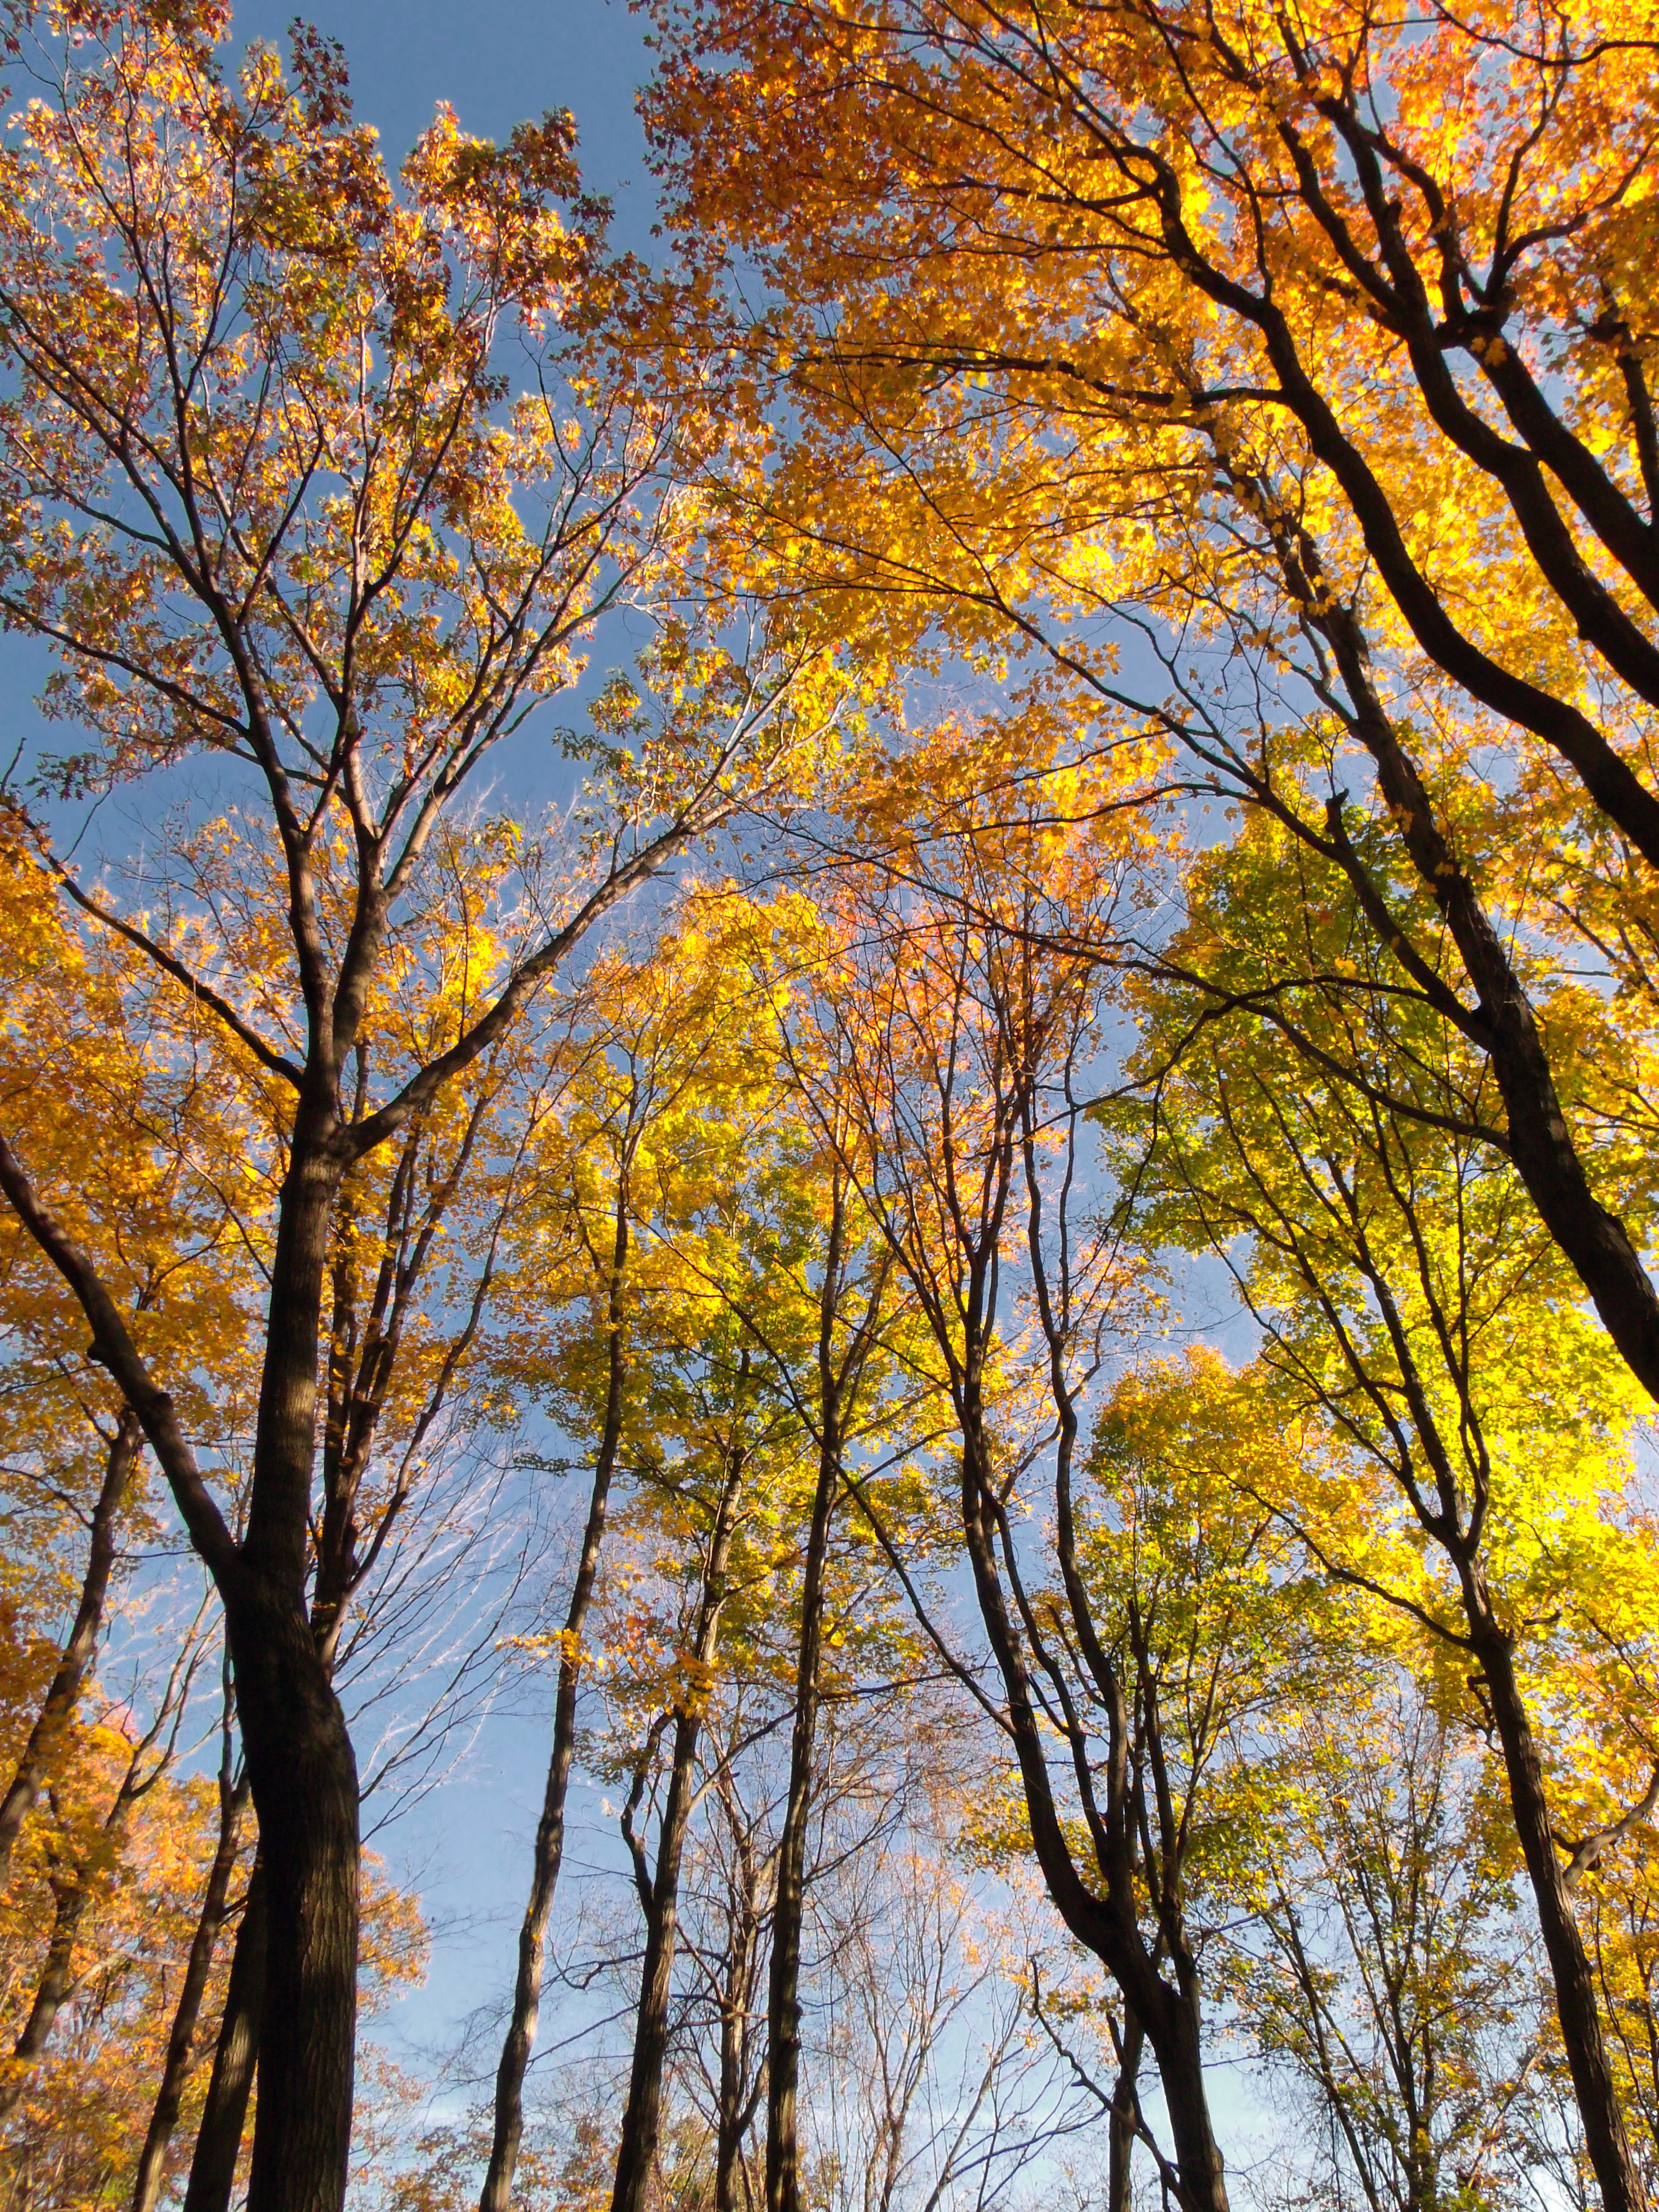
tree, nature, forest, branch, plant, hiking, sunlight, leaf, foliage, autumn, season, trees, creativecommons, deciduous, ohio, lakecounty, lakemetroparks, hogbackridgepark, woodland, woody plant